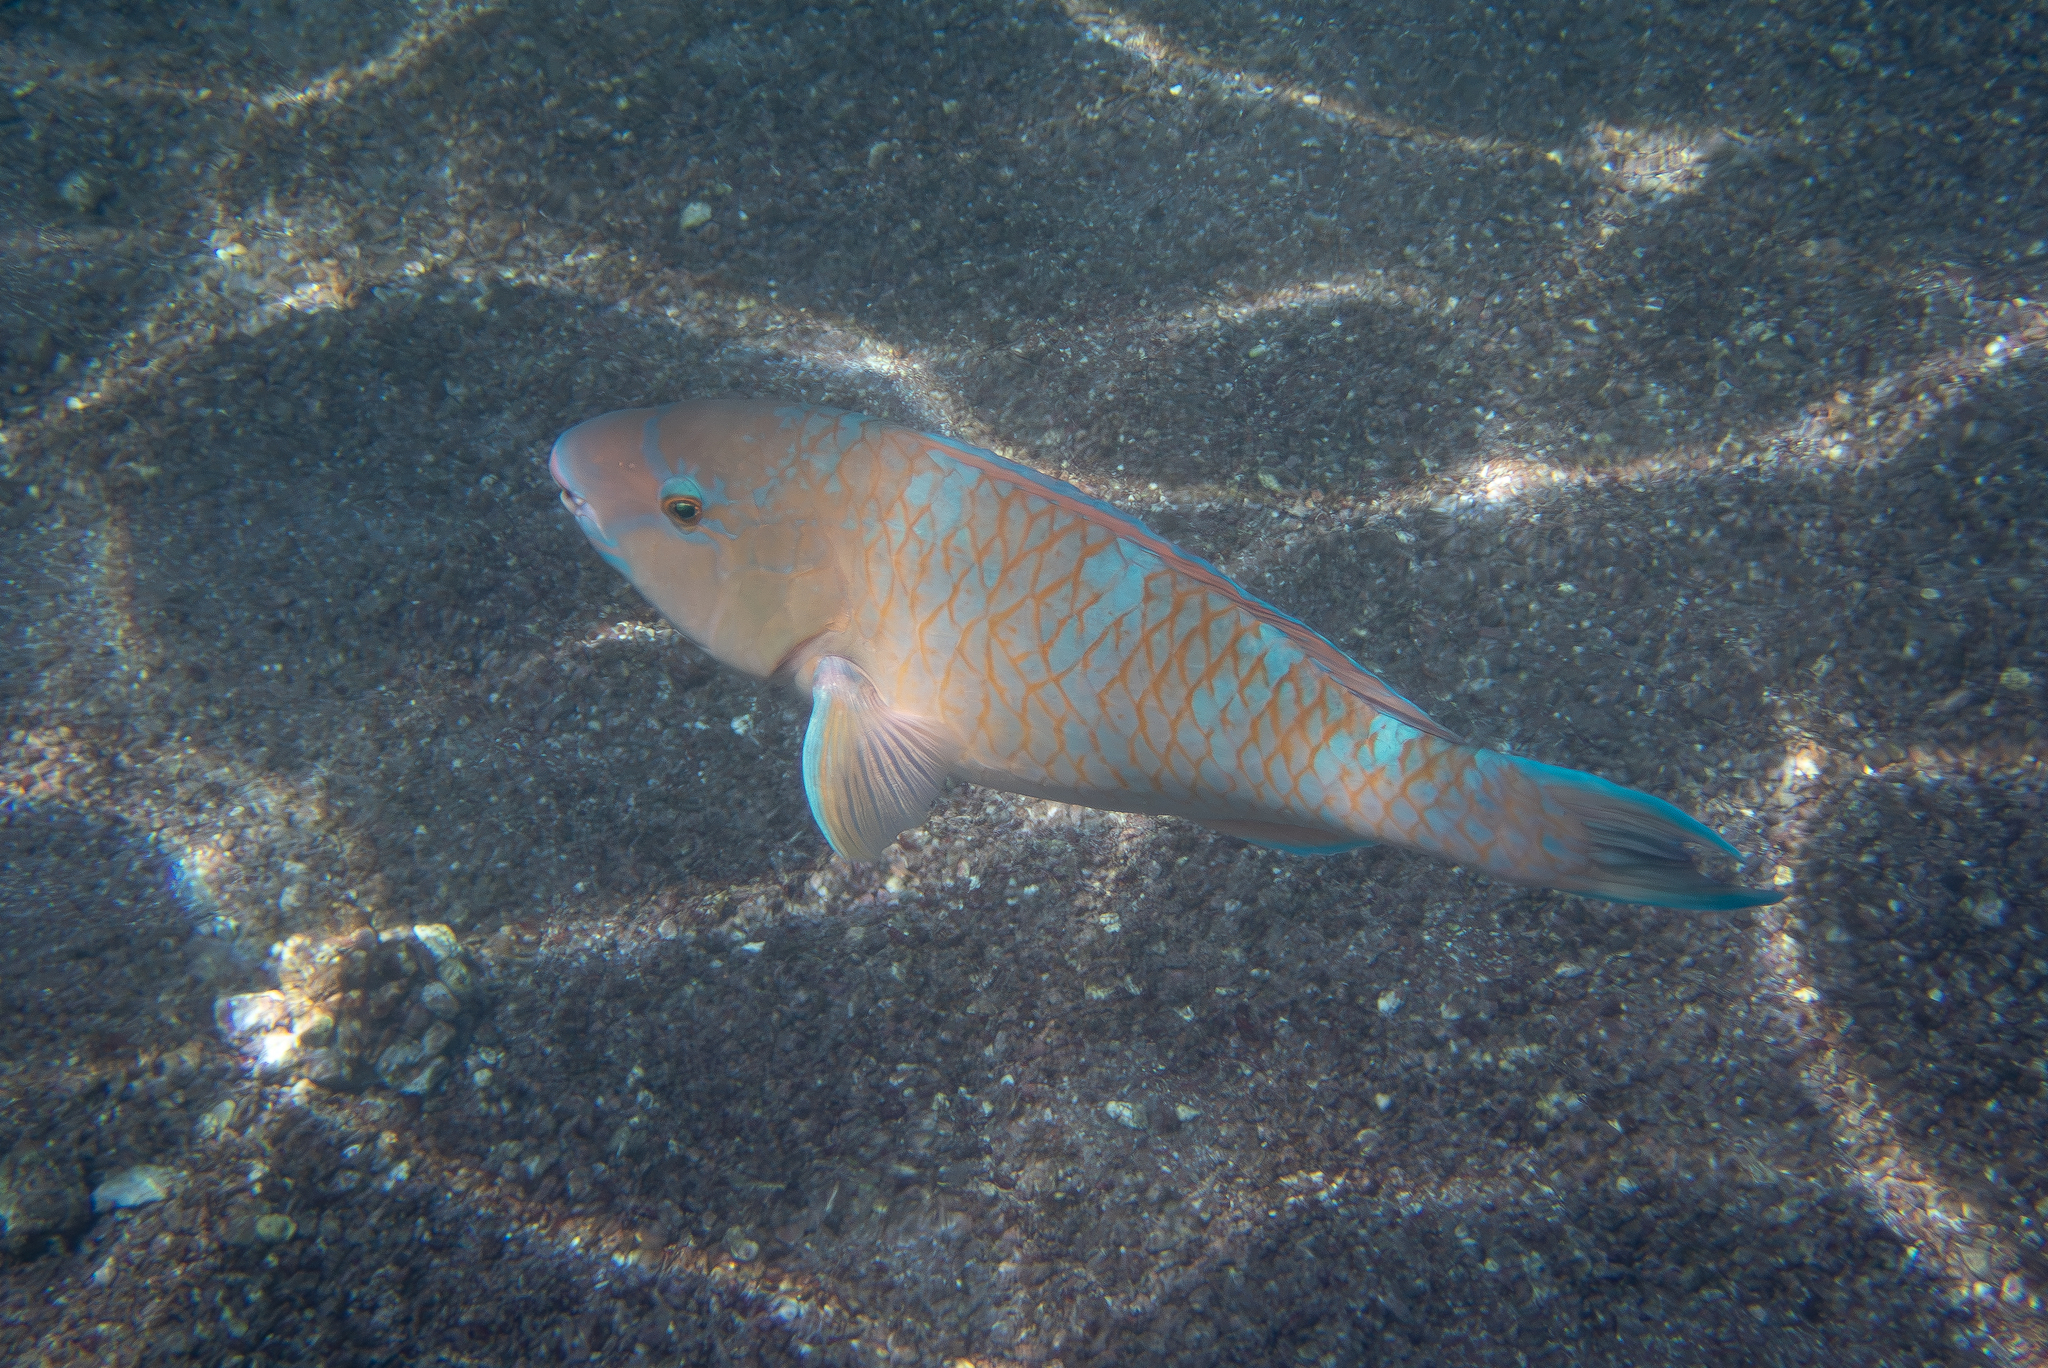
Scarus ghobban (Blue-barred Parrotfish)